Joan Tetzel

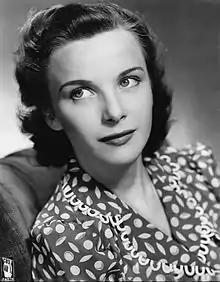
Tetzel circa 1940s.

Tetzel was born in New York City and grew up in the Spuyten Duyvil section of the Bronx. Her father, an illustrator, was Austrian, and her mother was Scottish-Canadian. Tetzel posed for her father when she was a child.